Mars habitat

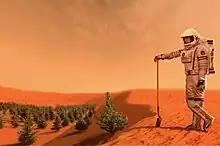
Pine trees have been suggested, in combination with other techniques for creating more hospitable atmosphere on Mars.

In situ resource utilization involves using materials encountered on Mars to produce materials needed. One idea for supporting a Mars habitat is to extract subterranean water, which, with sufficient power, could then be split into hydrogen and oxygen, with the intention of mixing the oxygen with nitrogen and argon for breathable air. The hydrogen can be combined with carbon dioxide to make plastics or methane for rocket fuel. Iron has also been suggested as a building material for 3D printed Mars habitats.